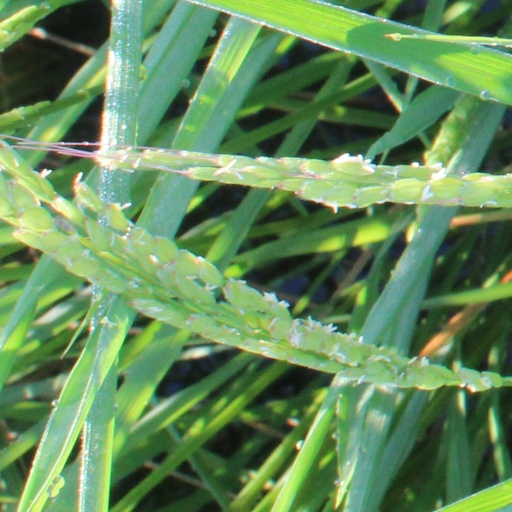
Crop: rice